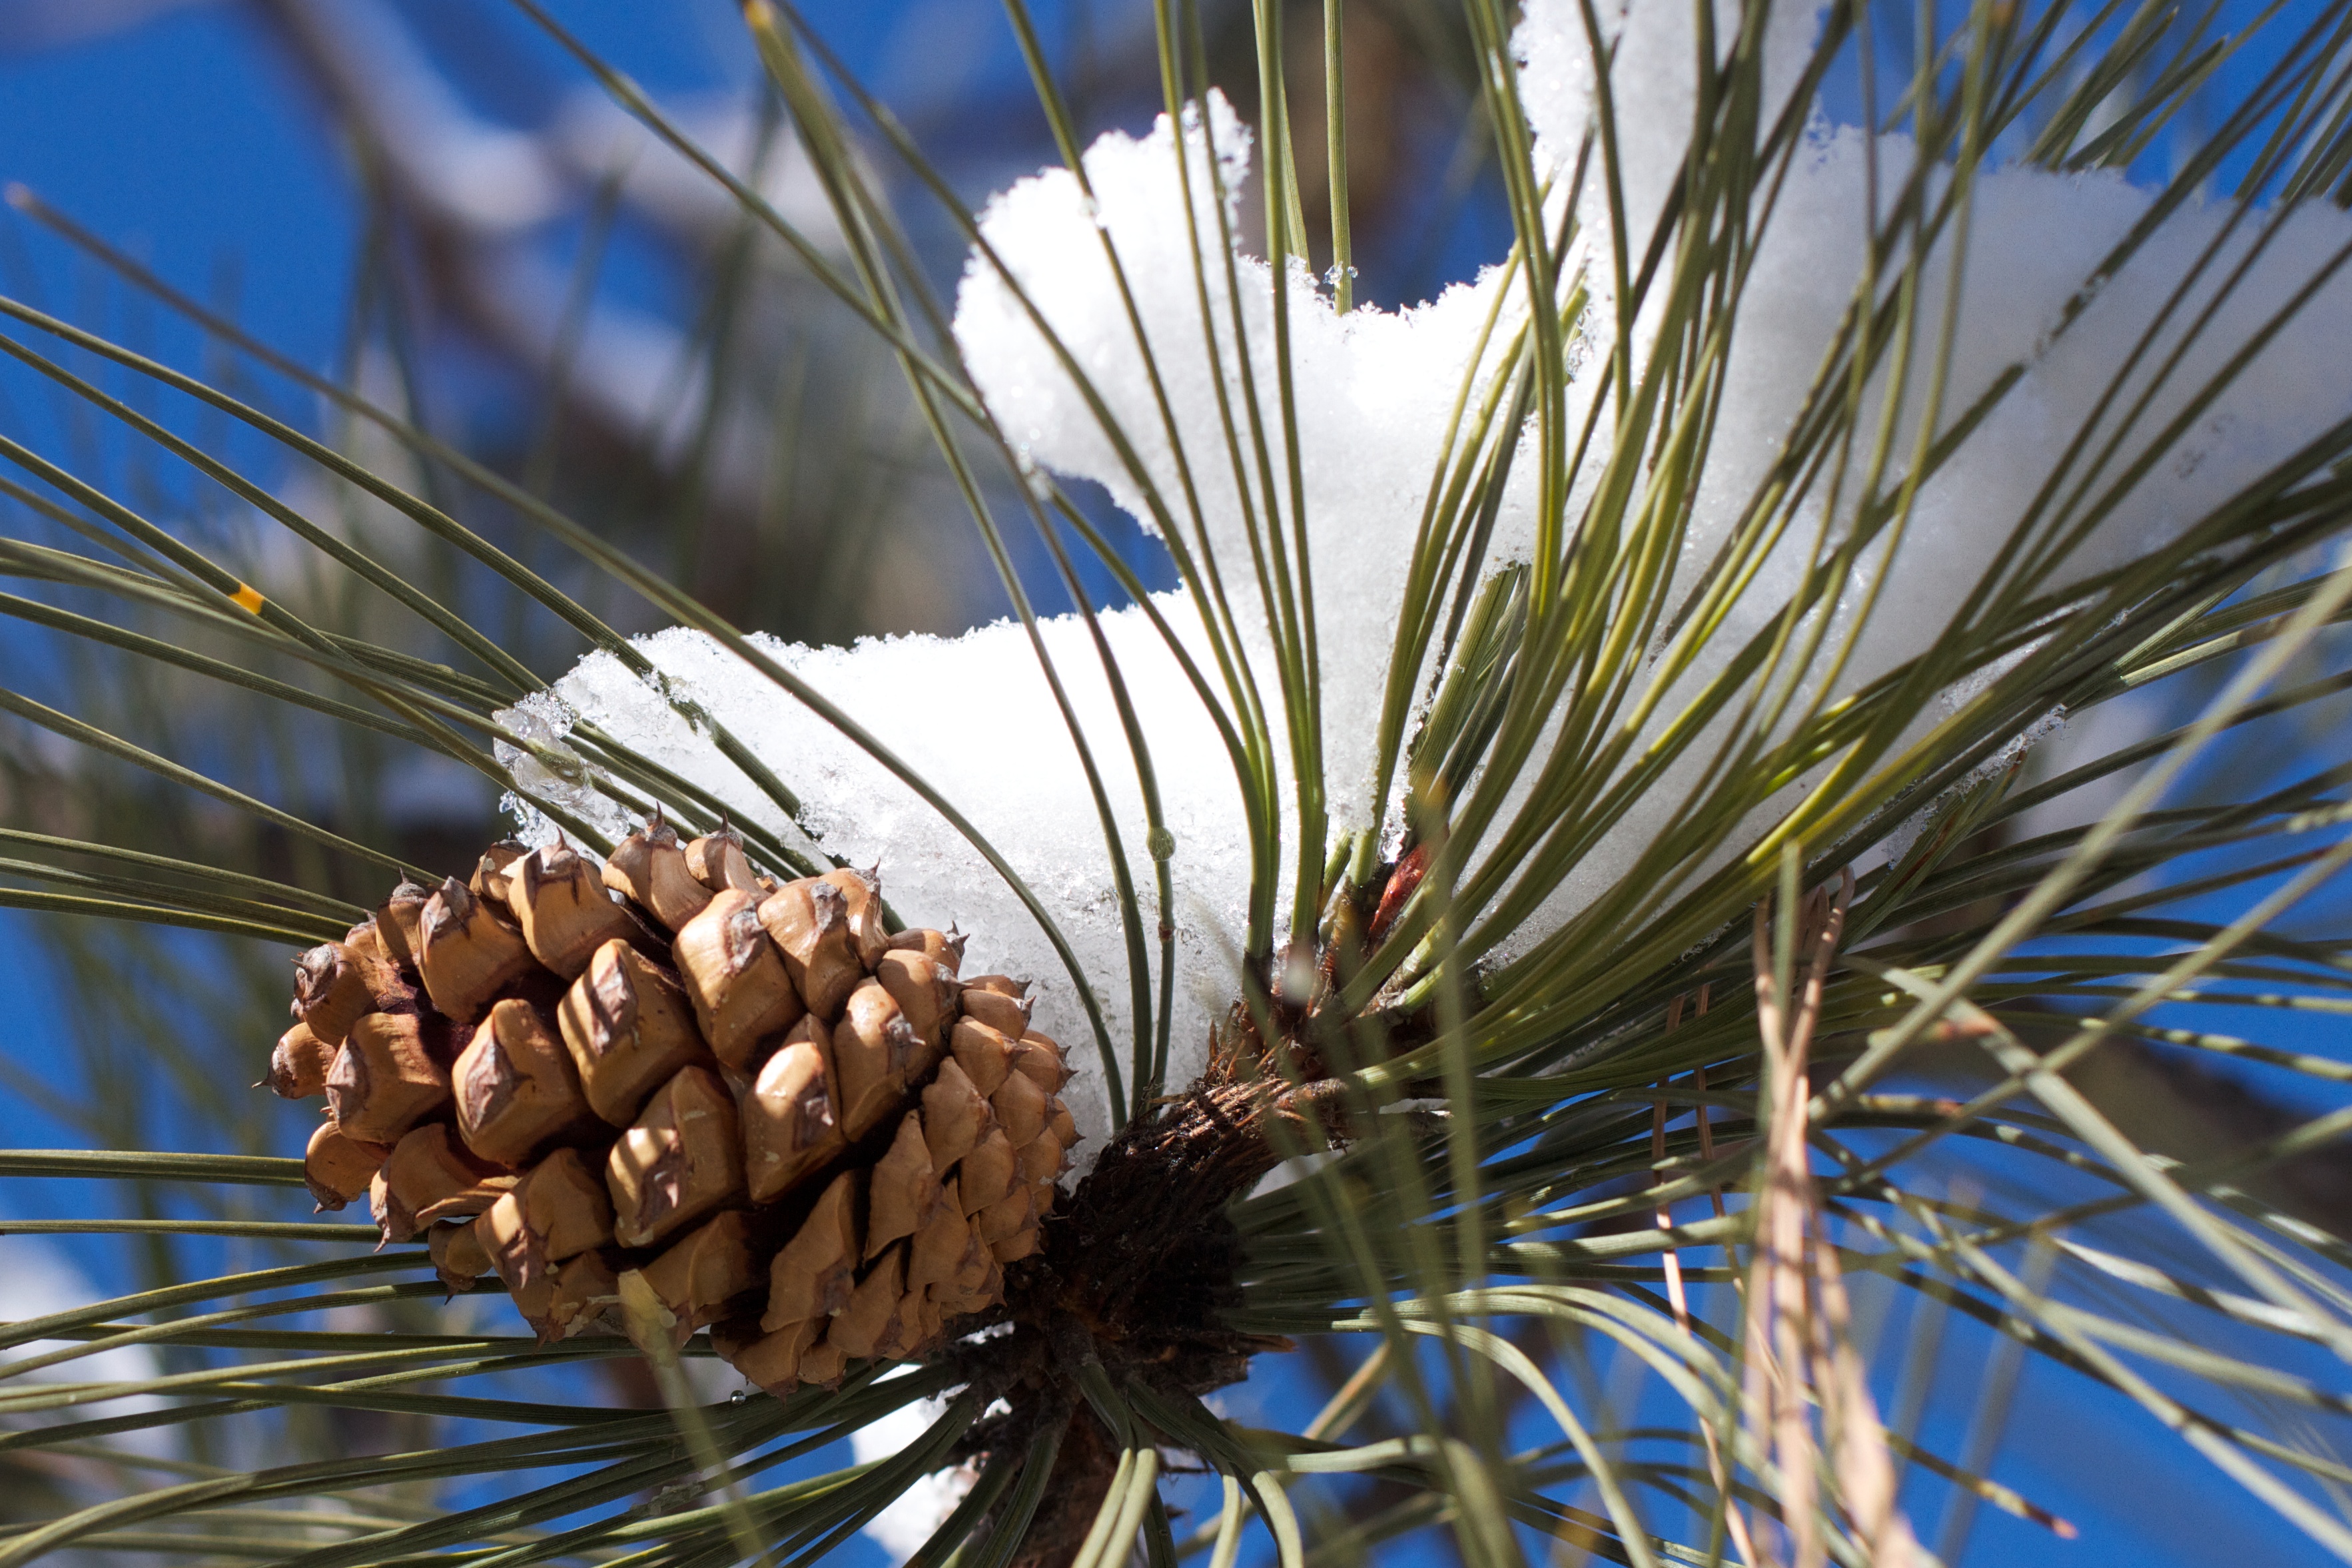
tree, branch, plant, leaf, flower, pine, produce, botany, fir, flora, twig, conifer, close up, spruce, flowering plant, pine family, grass family, woody plant, land plant, arecales, palm family, borassus flabellifer